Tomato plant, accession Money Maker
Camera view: horizontal (90 deg, fisheye); turntable rotation: 270 degrees
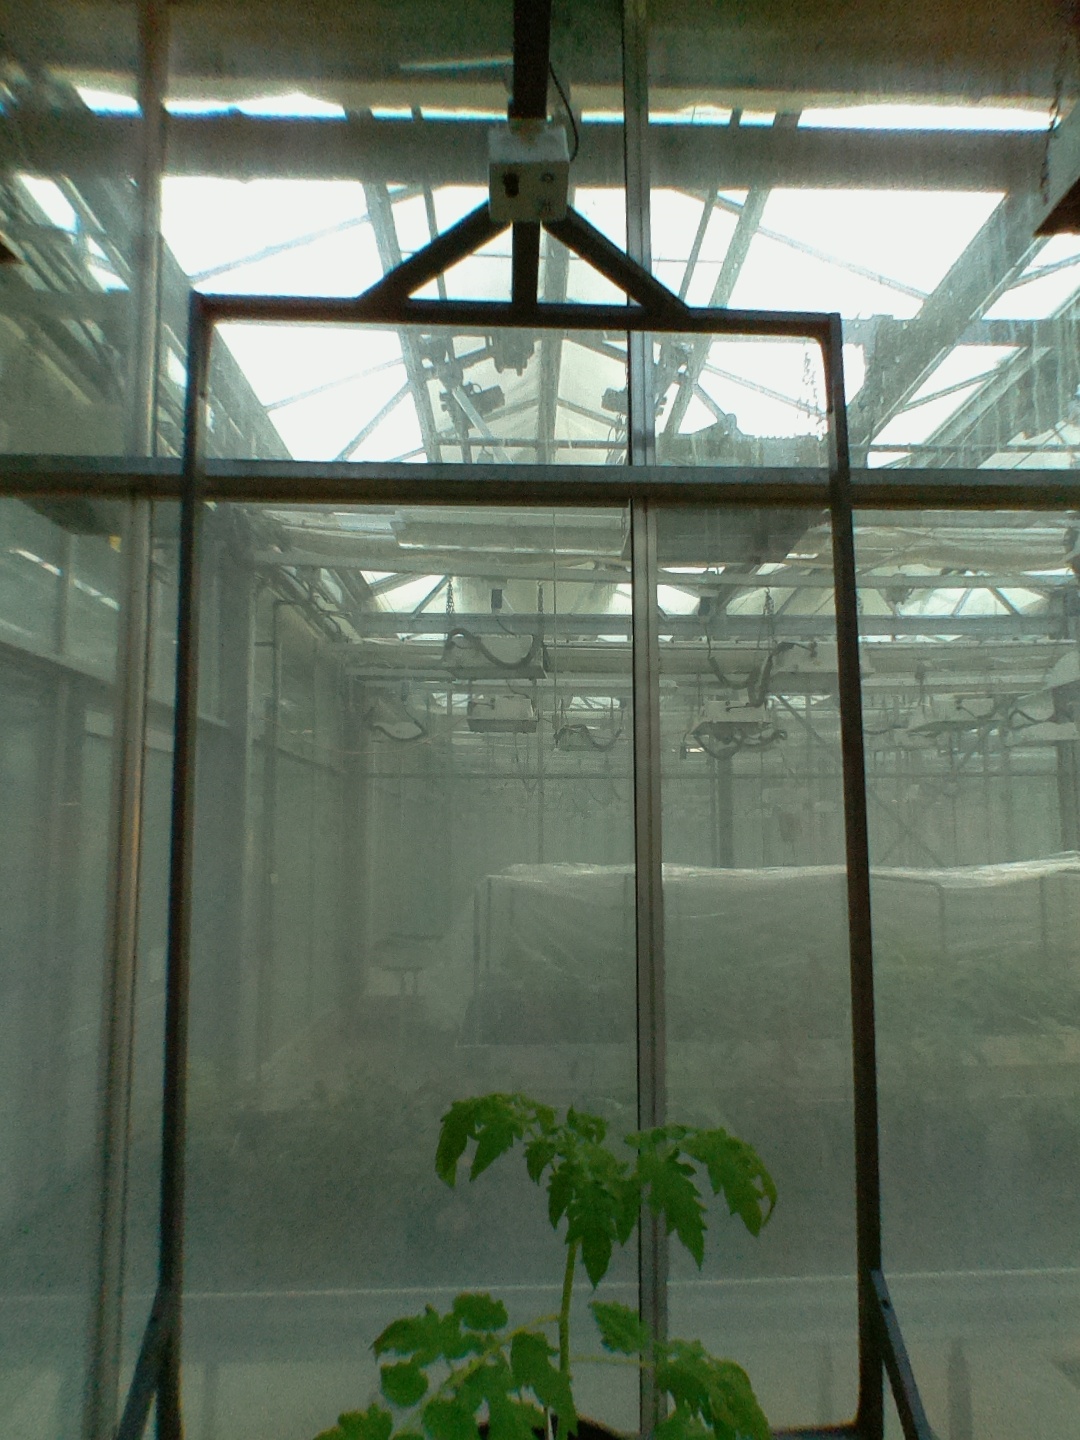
BBCH growth stage 13: 6 of true leaves visible